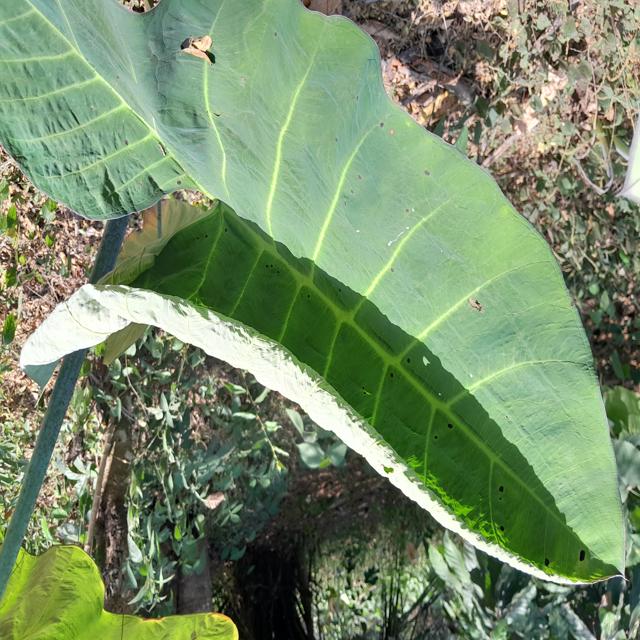
Label: Healthy